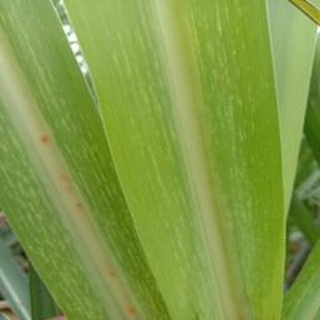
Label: sugarcane_mosaic